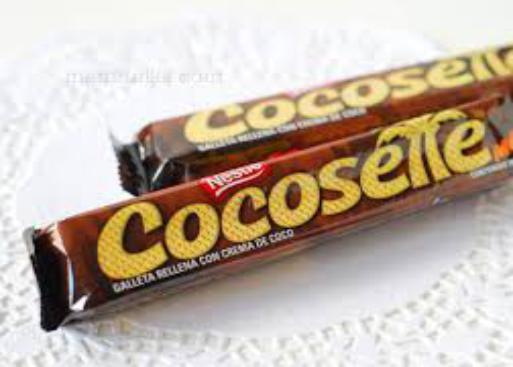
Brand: Cocosette
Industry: Food